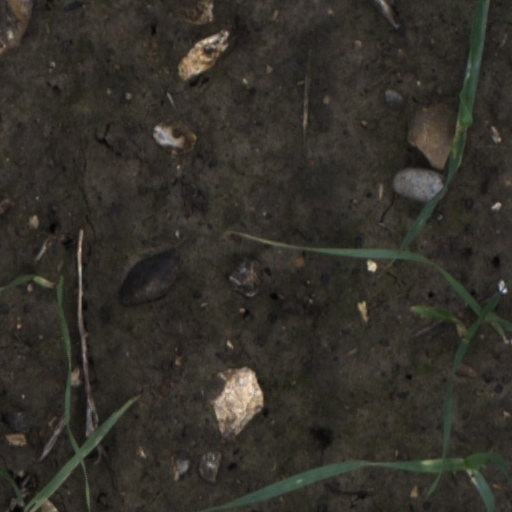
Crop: wheat